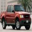
Label: pickup_truck